Miles Graham

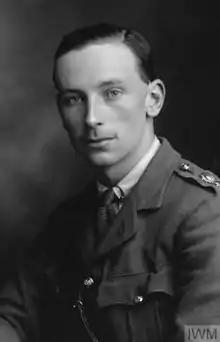
As a lieutenant in the Life Guards in June 1918

Major-General Sir Miles William Arthur Peel Graham, (14 August 1895 – 8 February 1976) was a general officer in the British Army. During the Second World War he was the chief administrative officer of the Eighth Army in the North African Campaign and the Italian Campaign, and of the 21st Army Group in the North-West Europe Campaign of 1944–45.